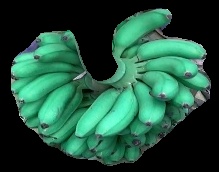
Variety: rasbale
Grade: grade1